Chittenango ovate amber snail

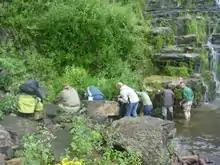
U.S. Fish and Wildlife Service, New York State Department of Environmental Conservation, and other partners regularly survey the Chittenango Falls for "Novisuccinea chittenangoensis".

Five parameters appear to have significance in the preferred habitat: humidity, substrate, temperature, vegetation, and water quality.